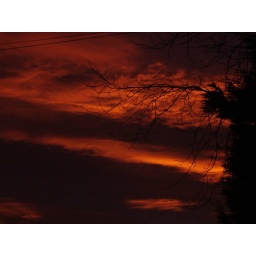
red sky in the morning.